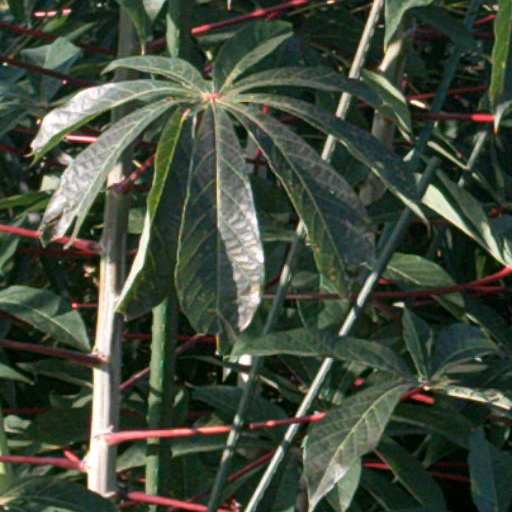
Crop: cassava